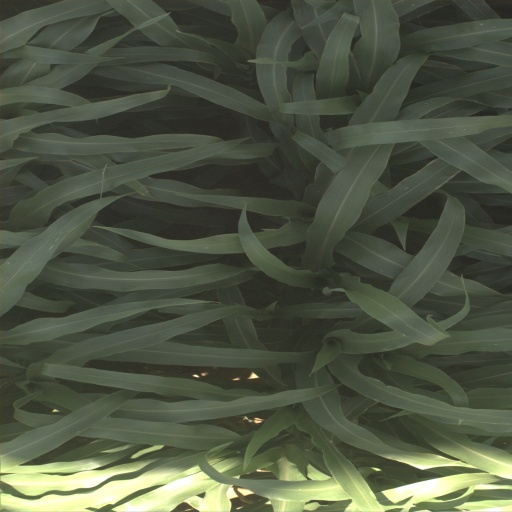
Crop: sorghum